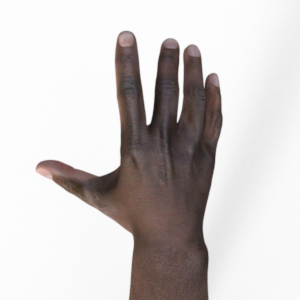
Label: paper